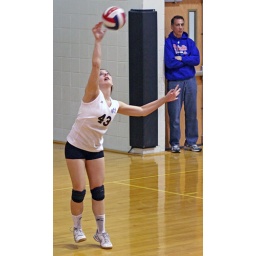
Infinity girl launches the ball in a super serve!